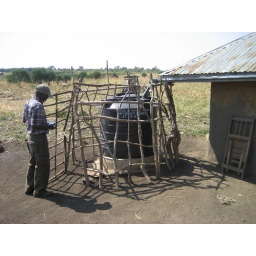
water tank in protective fence